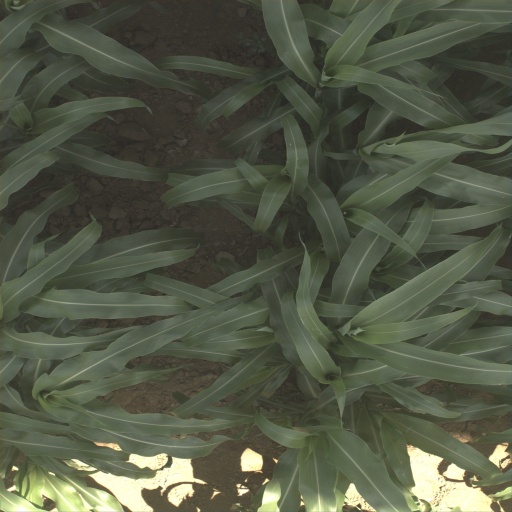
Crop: sorghum